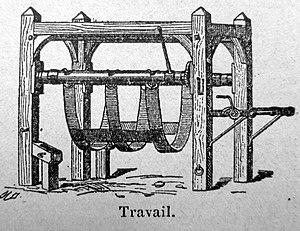
Un travail à ferrer — ou simplement travail — est un dispositif plus ou moins sophistiqué conçu pour maintenir et immobiliser de grands animaux, en particulier lors du ferrage.